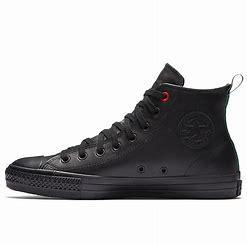
Brand: Converse
Model: Ctas Hi